McLure Ferry

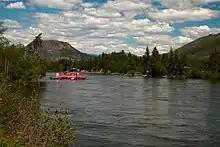
McLure Ferry from the west bank of the North Thompson River looking north.

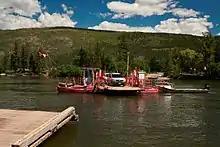
McLure Ferry about to make landfall on the West Bank of the Thompson River, about 50 km north of Kamloops BC.

The McLure Ferry is a cable ferry across the North Thompson River in British Columbia, Canada. It is situated about north of Kamloops.